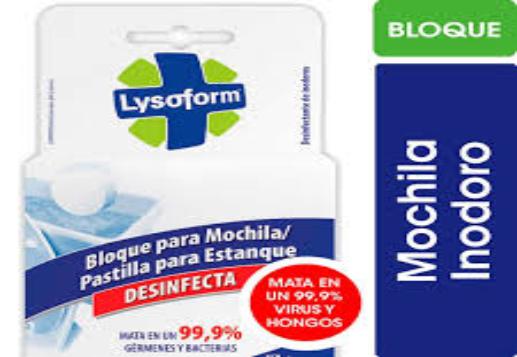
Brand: lysoform
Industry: Necessities